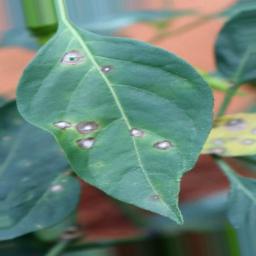
Label: cercospora